Honora Sneyd

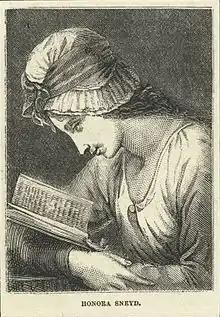
"Serena Reading", after George Romney

Honora Edgeworth ("née" Sneyd; 1751 – 1 May 1780) was an eighteenth-century English writer, mainly known for her associations with literary figures of the day particularly Anna Seward and the Lunar Society, and for her work on children's education. Sneyd was born in Bath in 1751, and following the death of her mother in 1756 was raised by Canon Thomas Seward and his wife Elizabeth in Lichfield, Staffordshire until she returned to her father's house in 1771. There, she formed a close friendship with their daughter, Anna Seward. Having had a romantic engagement to John André and having declined the hand of Thomas Day, she married Richard Edgeworth as his second wife in 1773, living on the family estate in Ireland till 1776. There she helped raise his children from his first marriage, including Maria Edgeworth, and two children of her own. Returning to England she fell ill with tuberculosis, which was incurable, dying at Weston in Staffordshire in 1780. She is the subject of a number of Anna Seward's poems, and with her husband developed concepts of childhood education, resulting in a series of books, such as "Practical Education", based on her observations of the Edgeworth children. She is known for her stand on women's rights through her vigorous rejection of the proposal by Day, in which she outlined her views on equality in marriage.